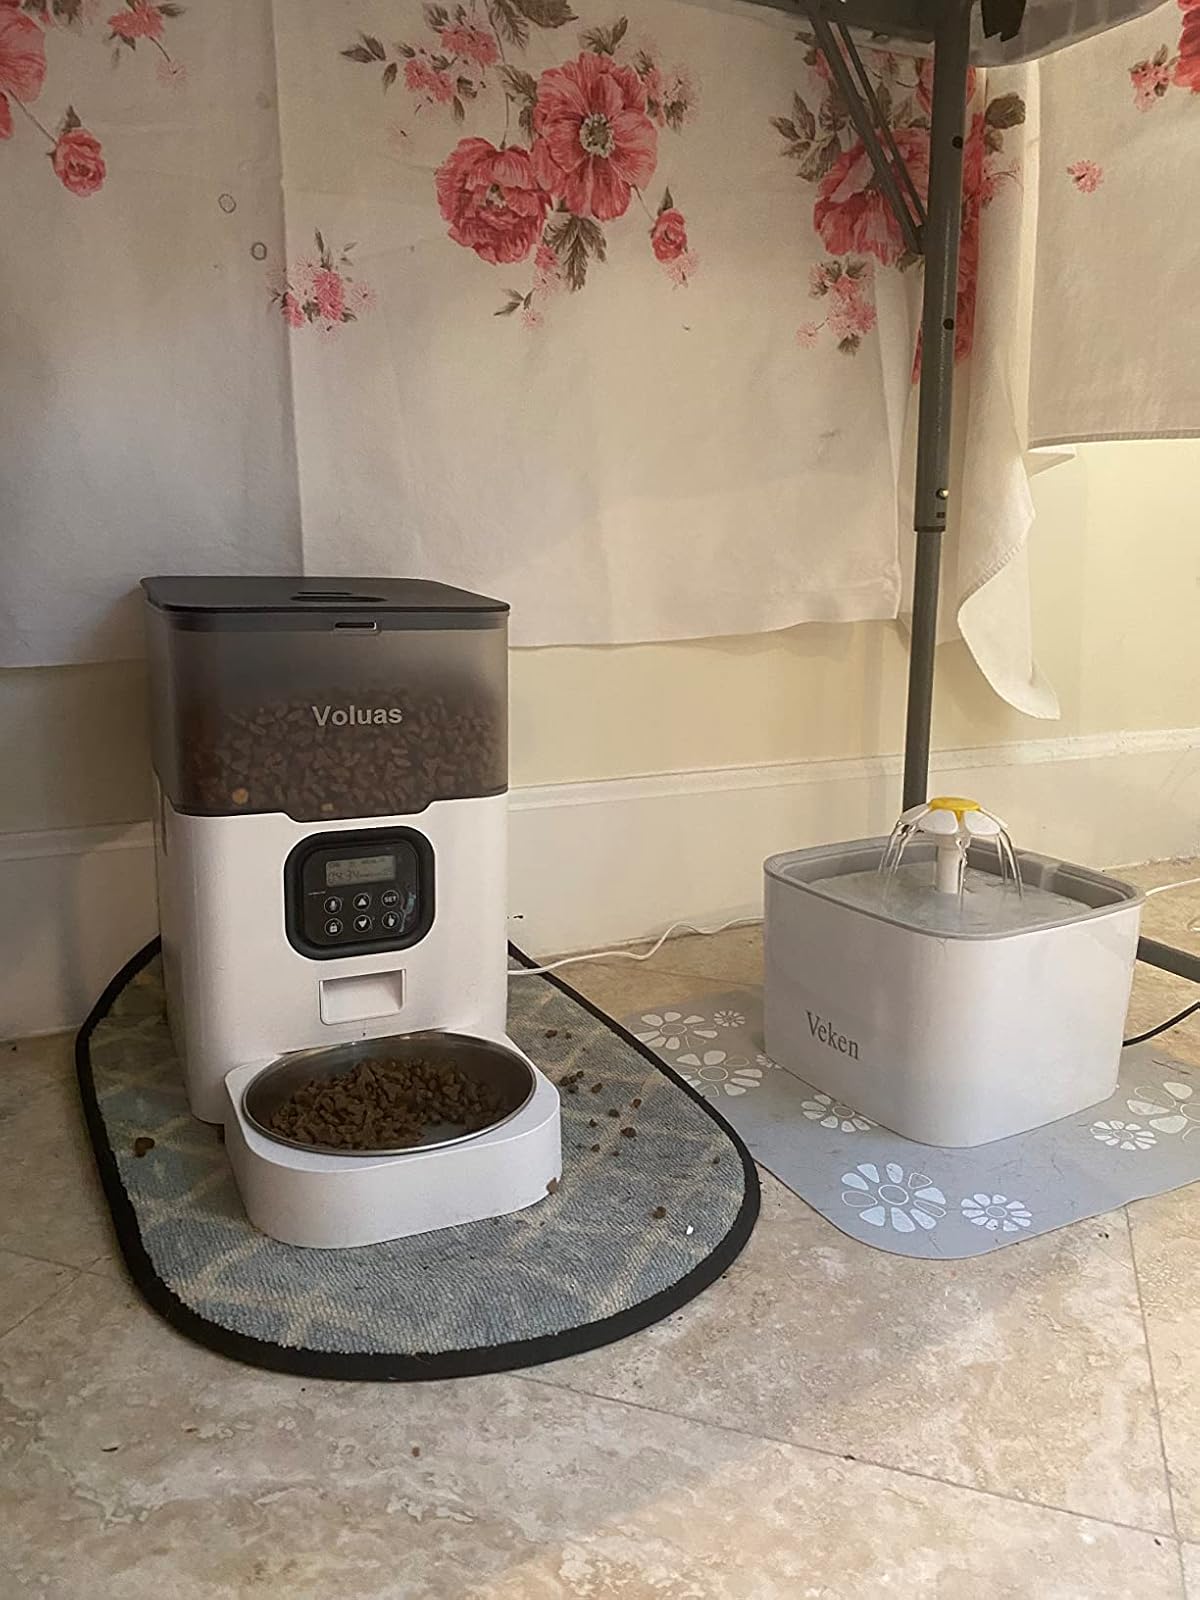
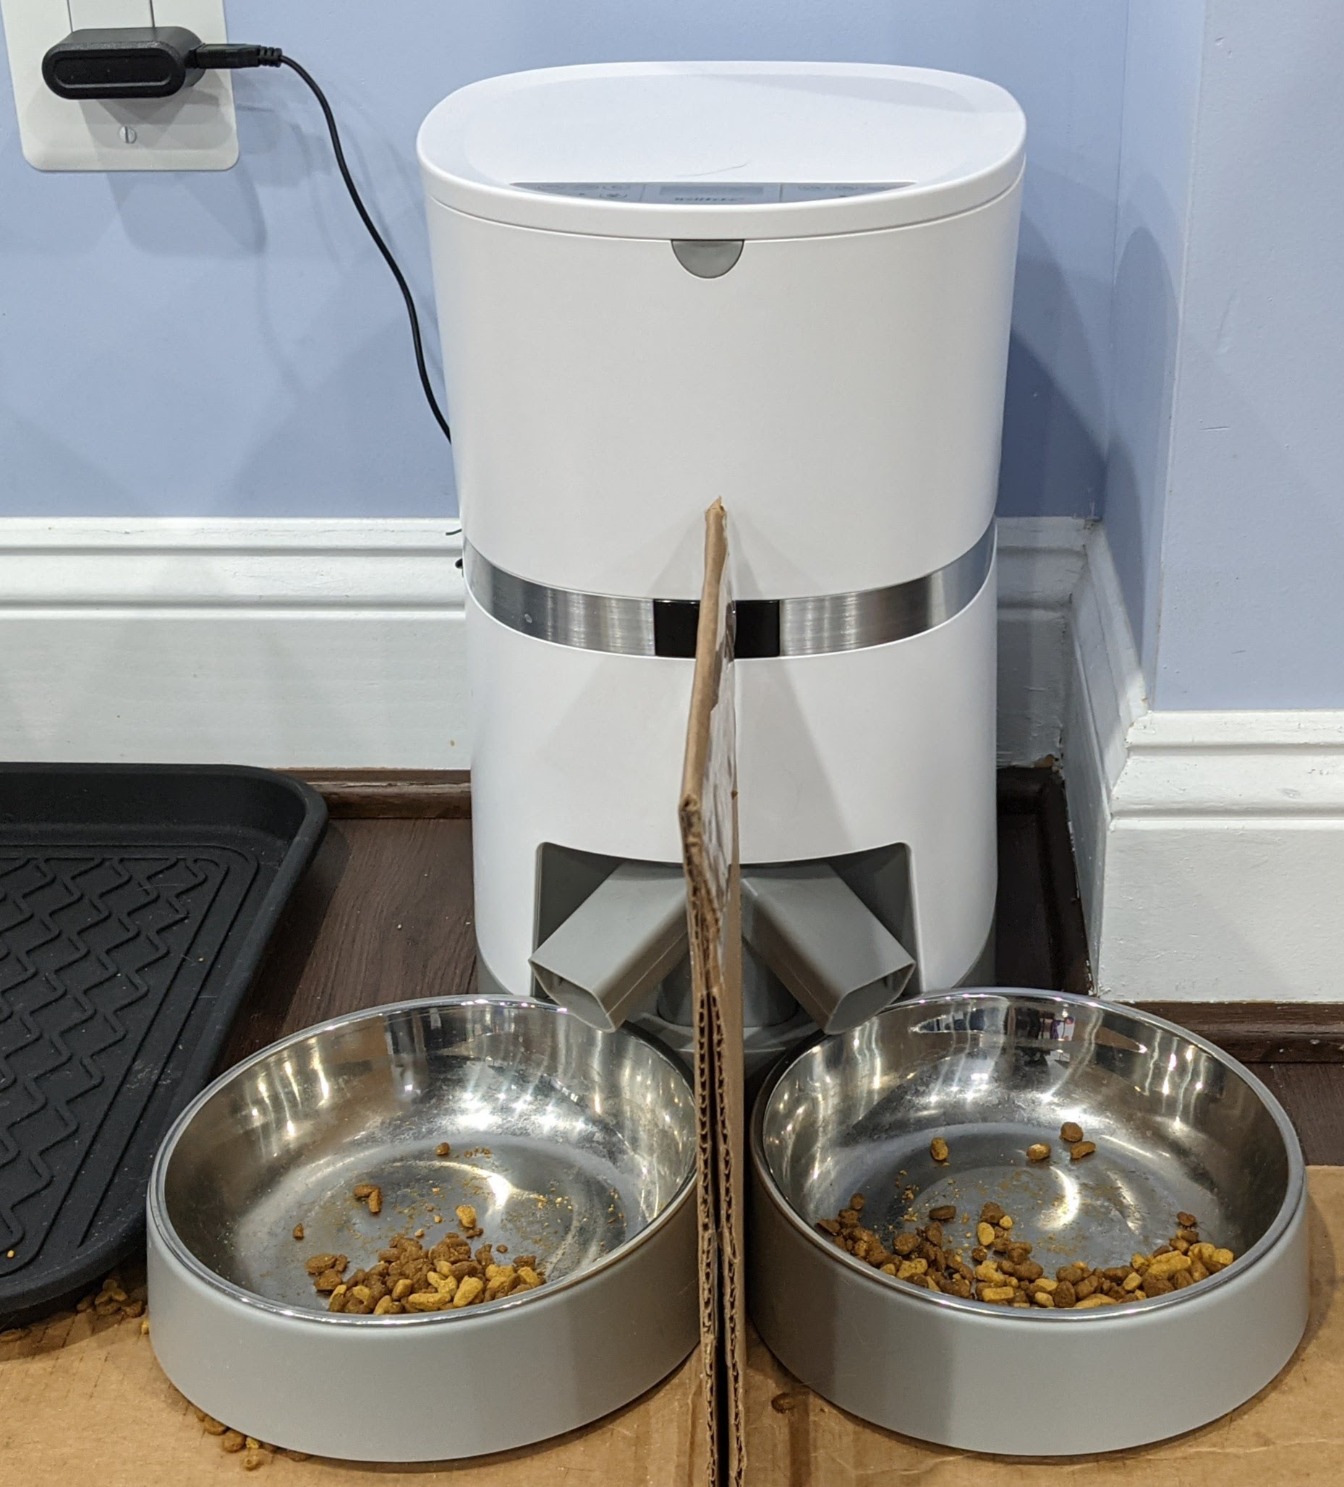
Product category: items_feeder
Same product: no